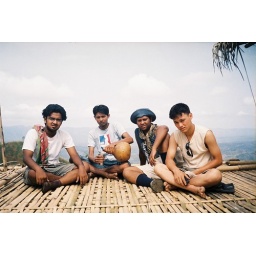
We are four Friends top of the hill . taking water by takkke (Hilly Word)